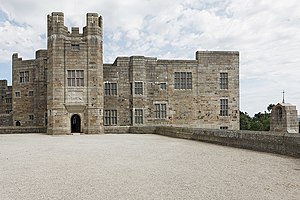
Castle Drogo
Castel Drogo.
Castle Drogo er en engelsk herregård og slot nær Drewsteignton, i Devon, England. Det blev bygget mellem 1911 og 1930 til Julius Drewe, der var en erhvervsmand og grundlægger af Home and Colonial Stores. Castle Drogo blev designet af arkitekten Edwin Lutyens, og det er i dag en listed building af grad I. Fra 2013–2017 gennemgår slottet en en større restaurering for at gøre det ordentligt vandtæt. Det er det sidst slot, som er bygget i England. Slotsparken er på National Register of Historic Parks and Gardens' liste over fredede parker.